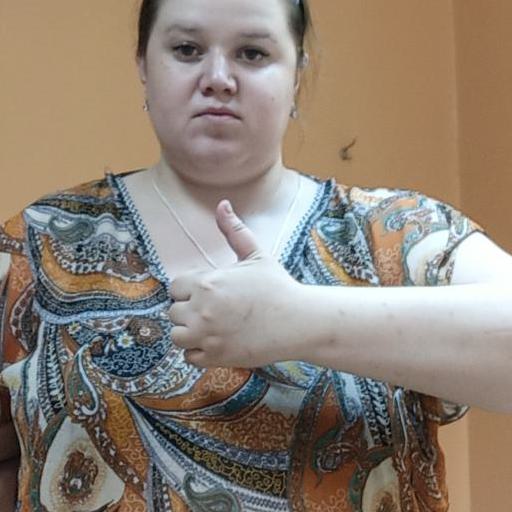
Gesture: like